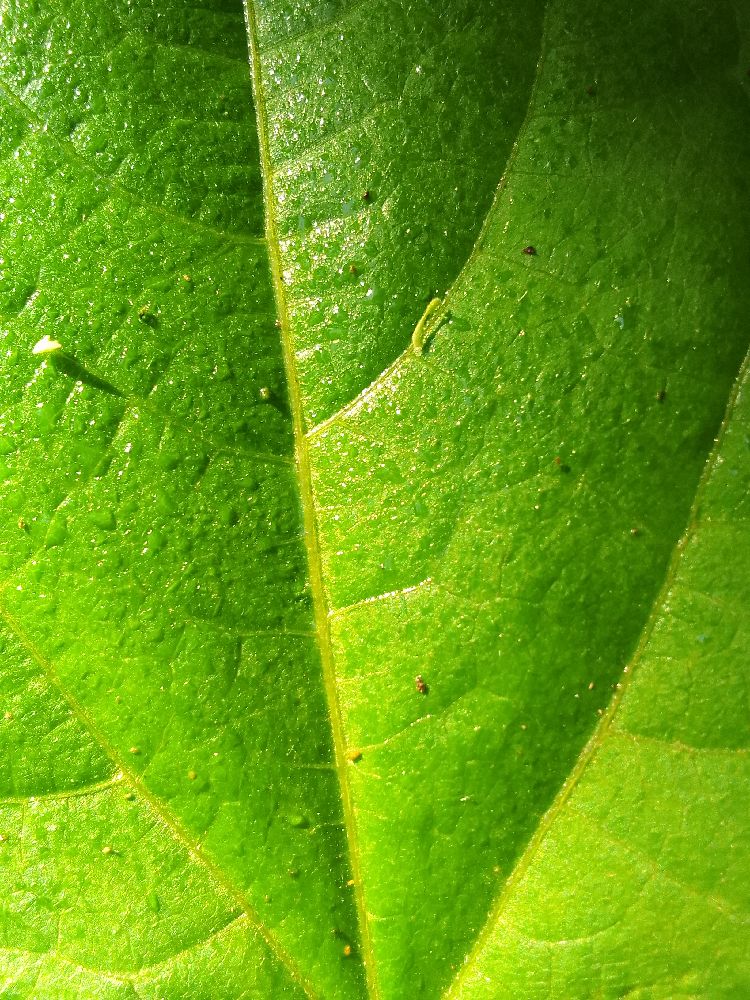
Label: healthy